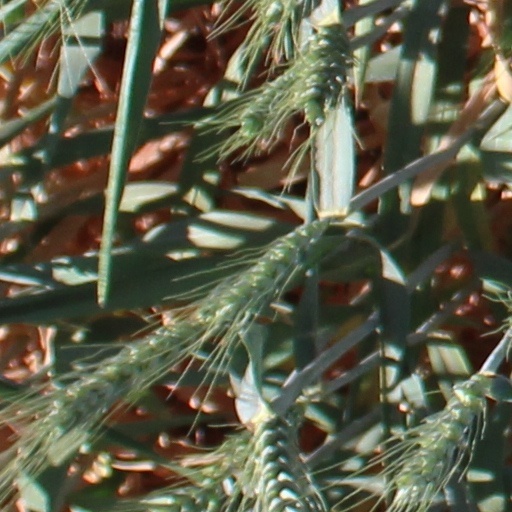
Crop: wheat